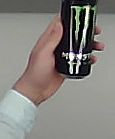
Product: monster_energydrink